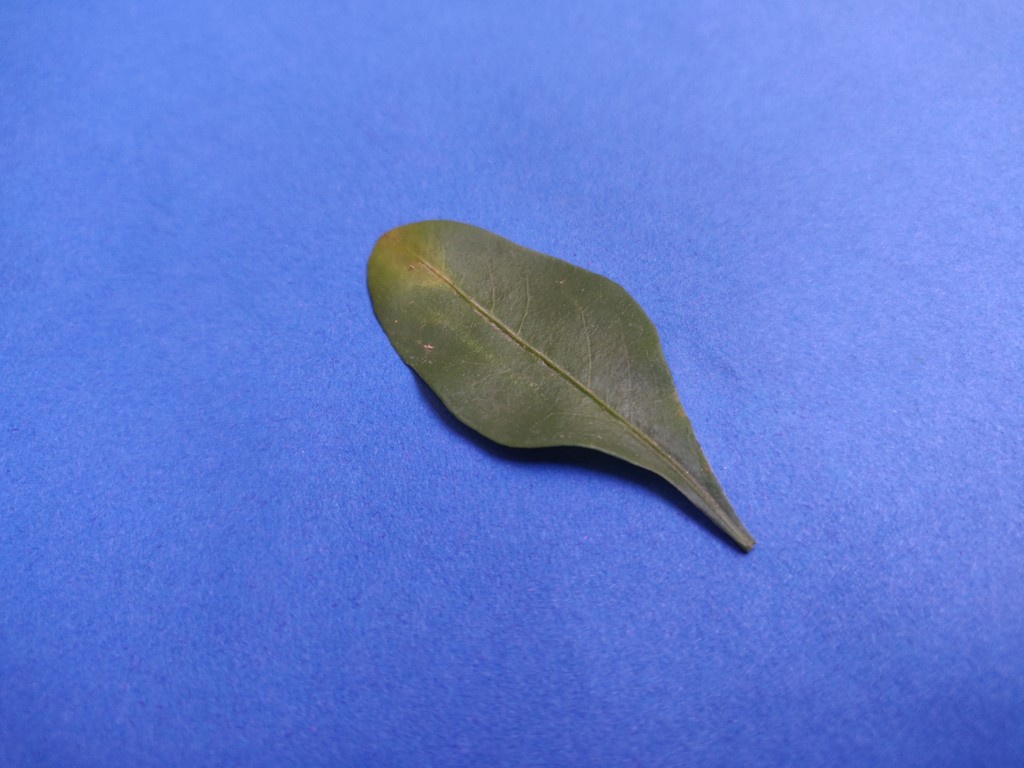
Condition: Unhealthy
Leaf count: single
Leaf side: front